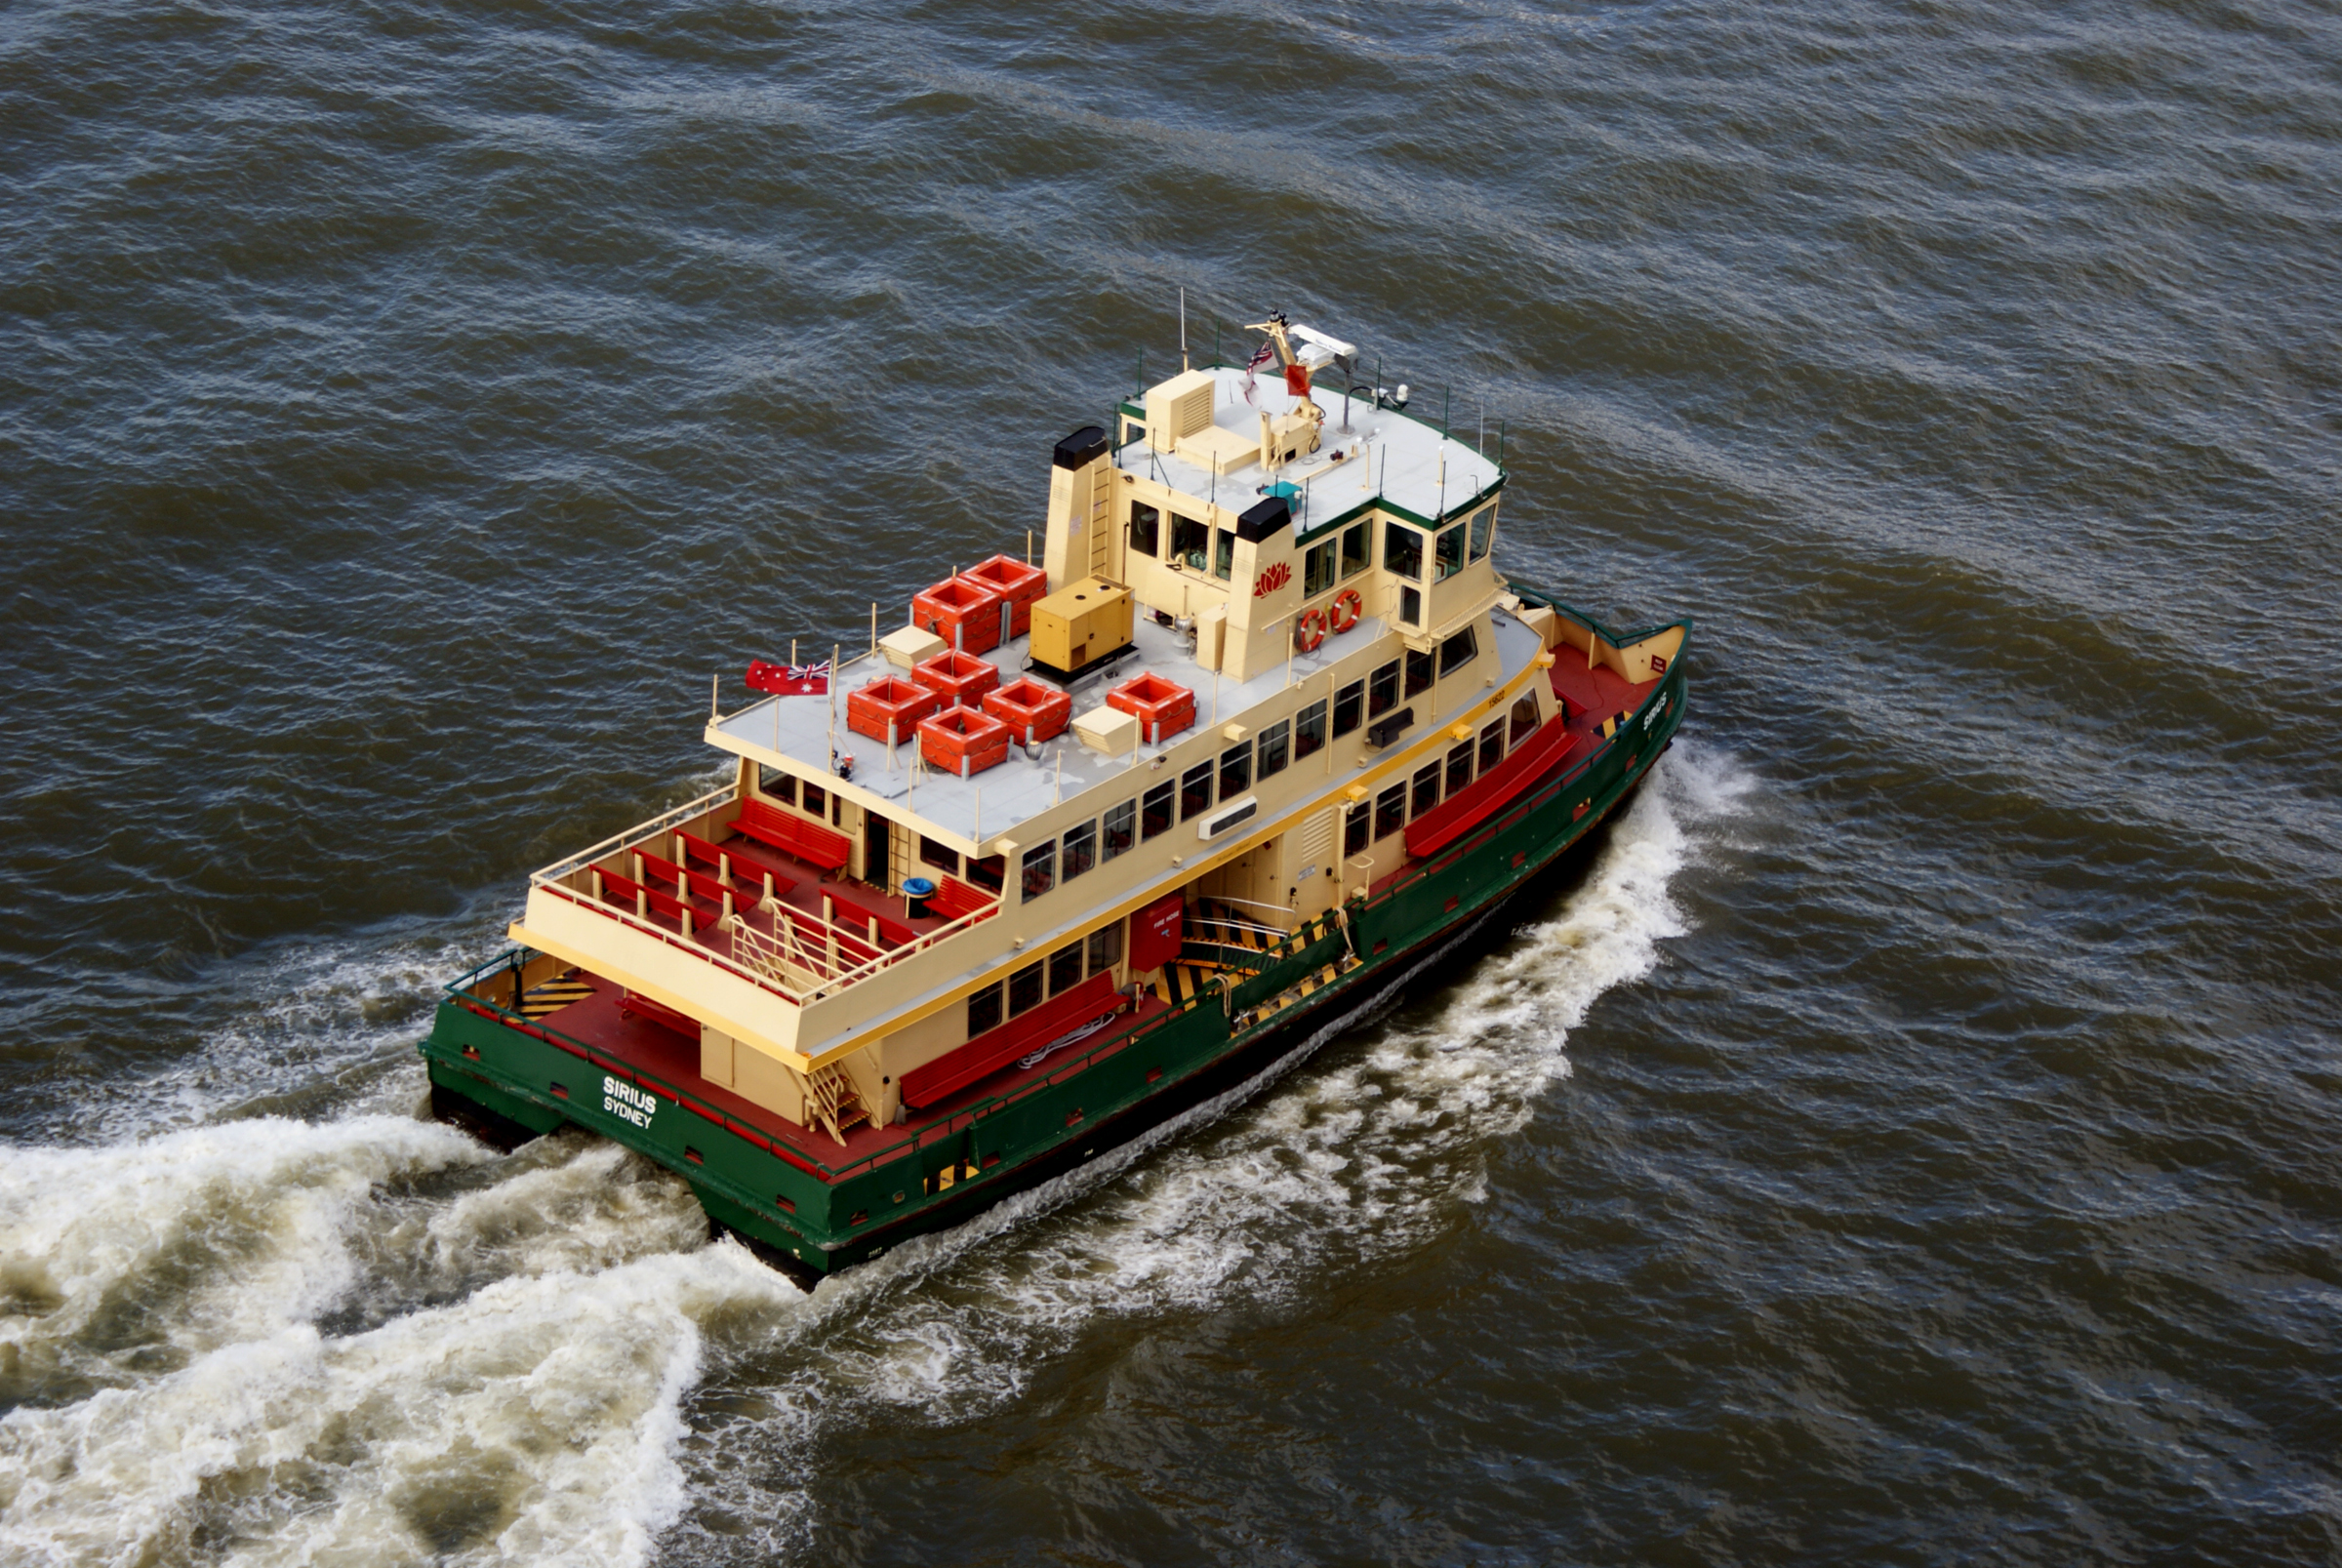
sea, boat, river, ship, vehicle, waterway, ferry, boating, channel, tugboat, passengertransport, watercraft, watertransport, sonydslra300, sydneyharbour, sydneyferries, motor ship, passenger ship, fireboat, mvsirius, pilot boat, anchor handling tug supply vessel, platform supply vessel